Dimebag Darrell

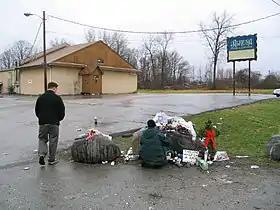
A fan mourns outside the now-defunct Alrosa Villa nightclub in Columbus, Ohio, where Abbott was murdered.

On December 8, 2004, Damageplan was performing at the Alrosa Villa nightclub in Columbus, Ohio. Nathan Gale, a deranged fan, rushed onto the stage as the band played the first song of its setlist and shot Abbott multiple times with a Beretta 92FS, a 9mm semi-automatic pistol. The band's head of security, Jeffrey "Mayhem" Thompson, then tackled Gale, but was fatally shot in the ensuing struggle. A fan, Nathan Bray, was also killed as he attempted to aid Abbott and Thompson, as was Erin Halk, an employee of the venue who tried to disarm Gale while he was reloading. Three others were wounded before Columbus police officer James Niggemeyer entered the club and shot Gale once in the head with a 12-gauge Remington Model 870, killing him.